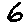
Label: 6